Tinya palla

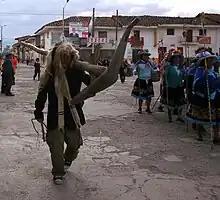
The "awki" accompanies the "pallas".

Tinya palla (Quechua "tinya" a kind of drum, "palla" dame, lady, mature woman of the Inca nobility / a Peruvian folk dance with women representing Inca princesses) or wiqru palla (Quechua "wiqru" twisted, bent) is a traditional dance of the Pomabamba Province in the Ancash Region in Peru. In 2009 the National Institute of Culture declared "tinya palla" a National Cultural Heritage of Peru by "Resolución Directoral Nacional" No. 491/INC-2009.